Alfred Latour

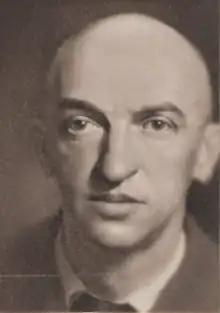
Alfred Latour Portrait

Alfred Latour (1888 – 1964) was a French painter and engraver who also worked extensively as a graphic designer and as an advertiser. He was notoriously against the opposition between so-called major and minor arts, and was passionate about all the expressive possibilities of visual arts, crafts, and modes of expression.